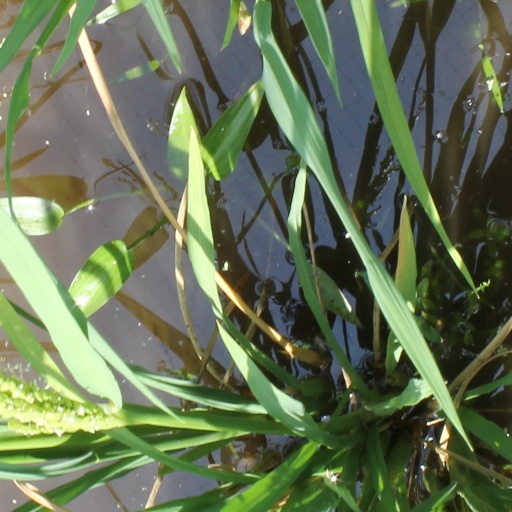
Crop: rice